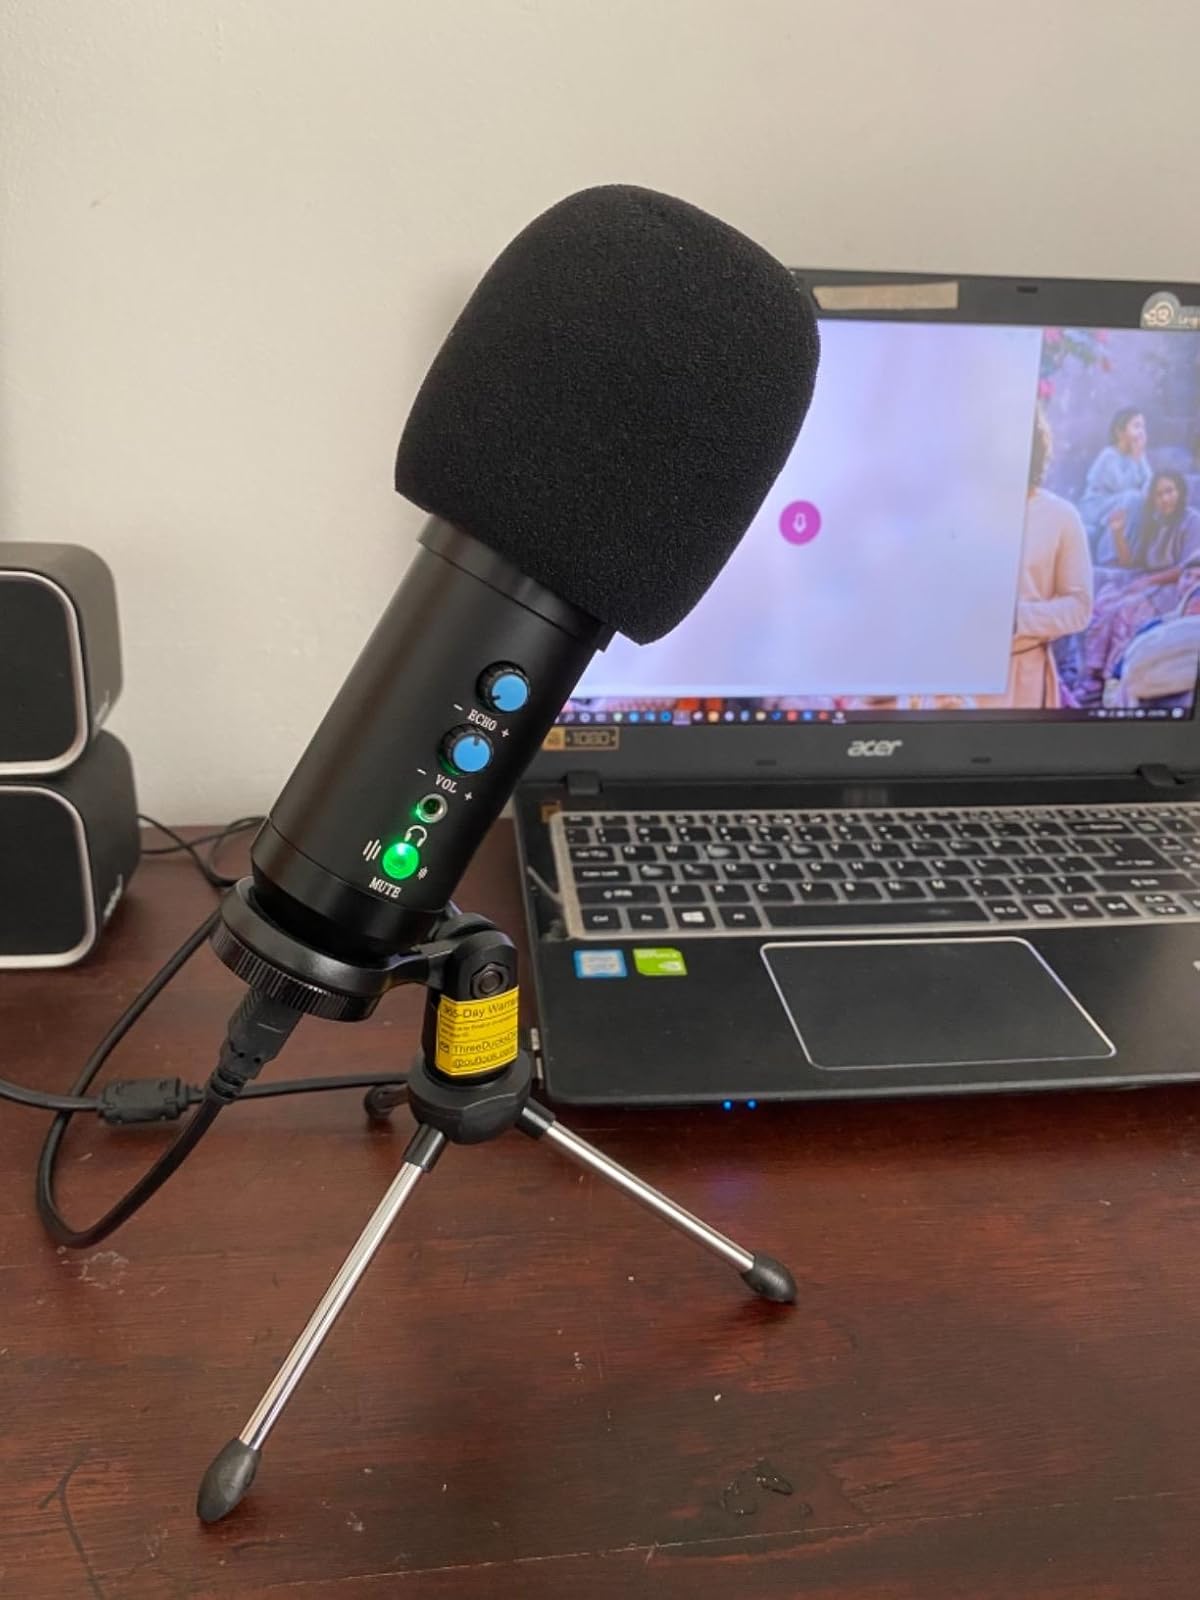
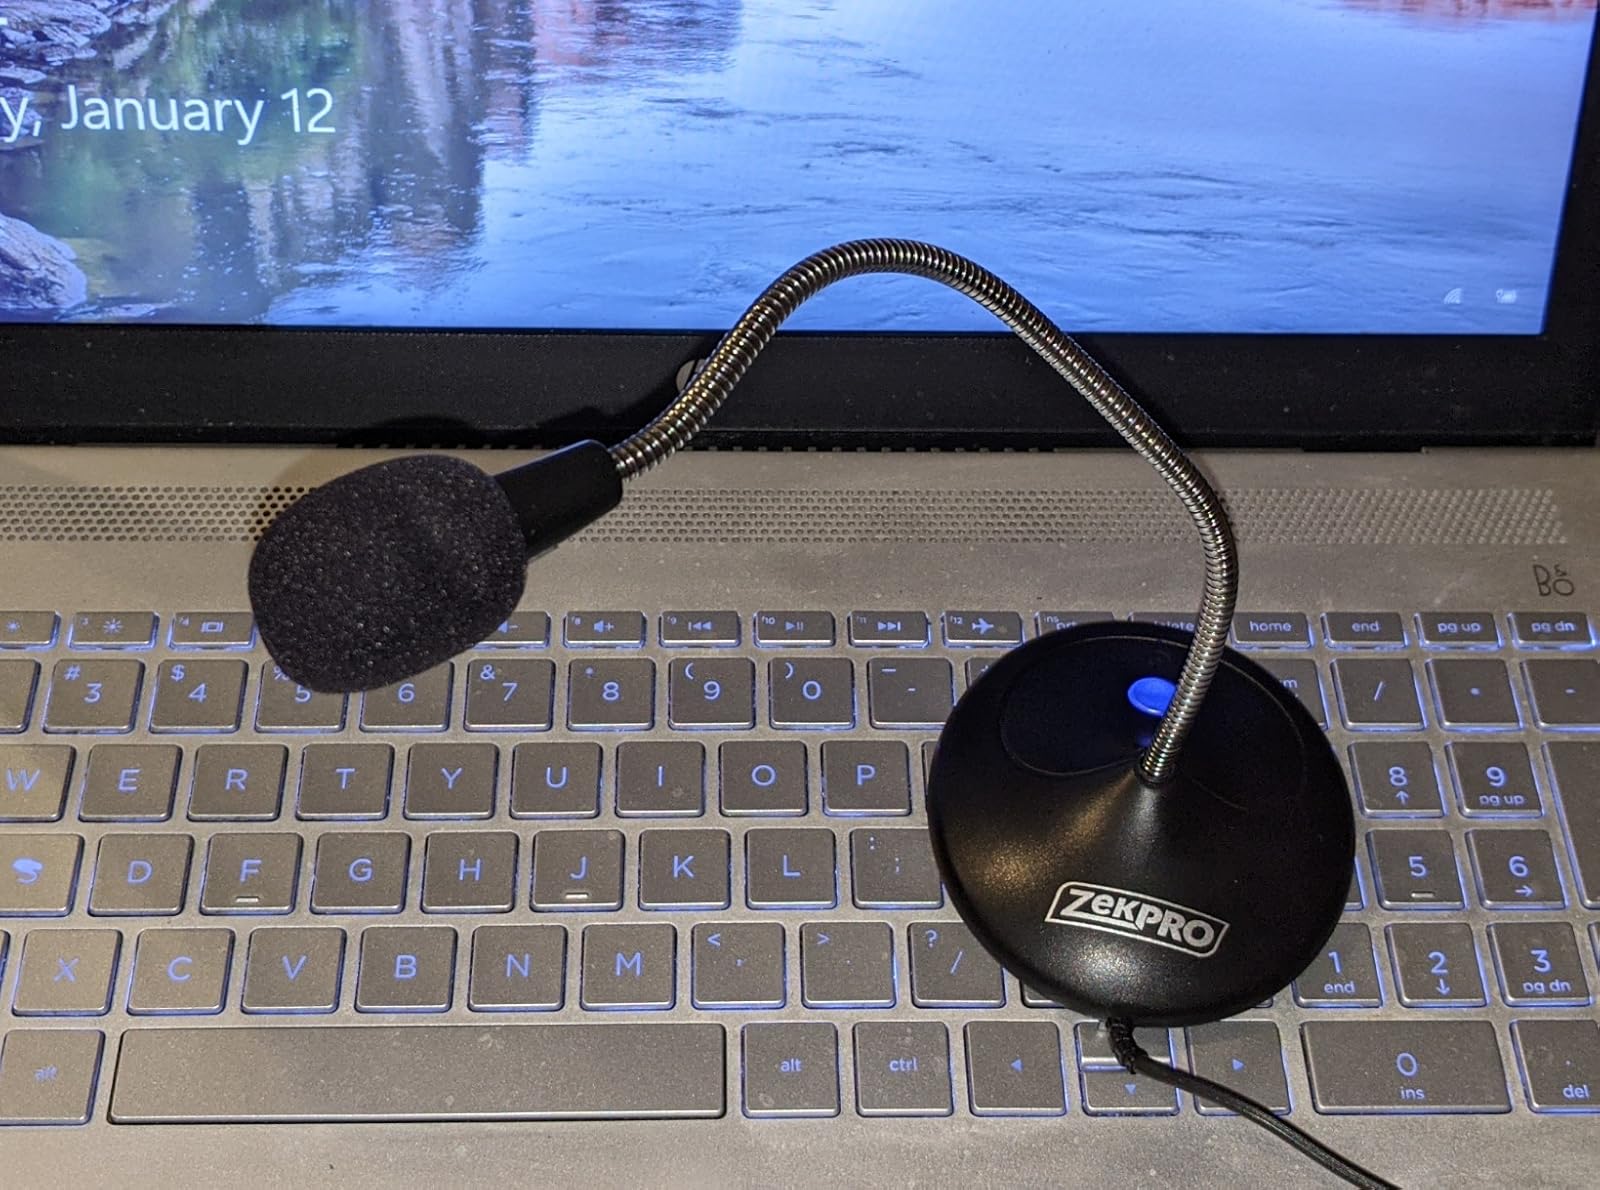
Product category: microphone
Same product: no